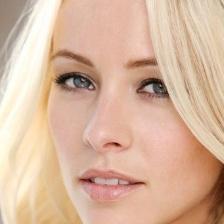
Label: faces